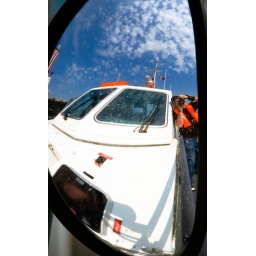
Standing on the side taking a photo of the Falmouth pilot boat 'Arrow' reflected in the wing mirrors